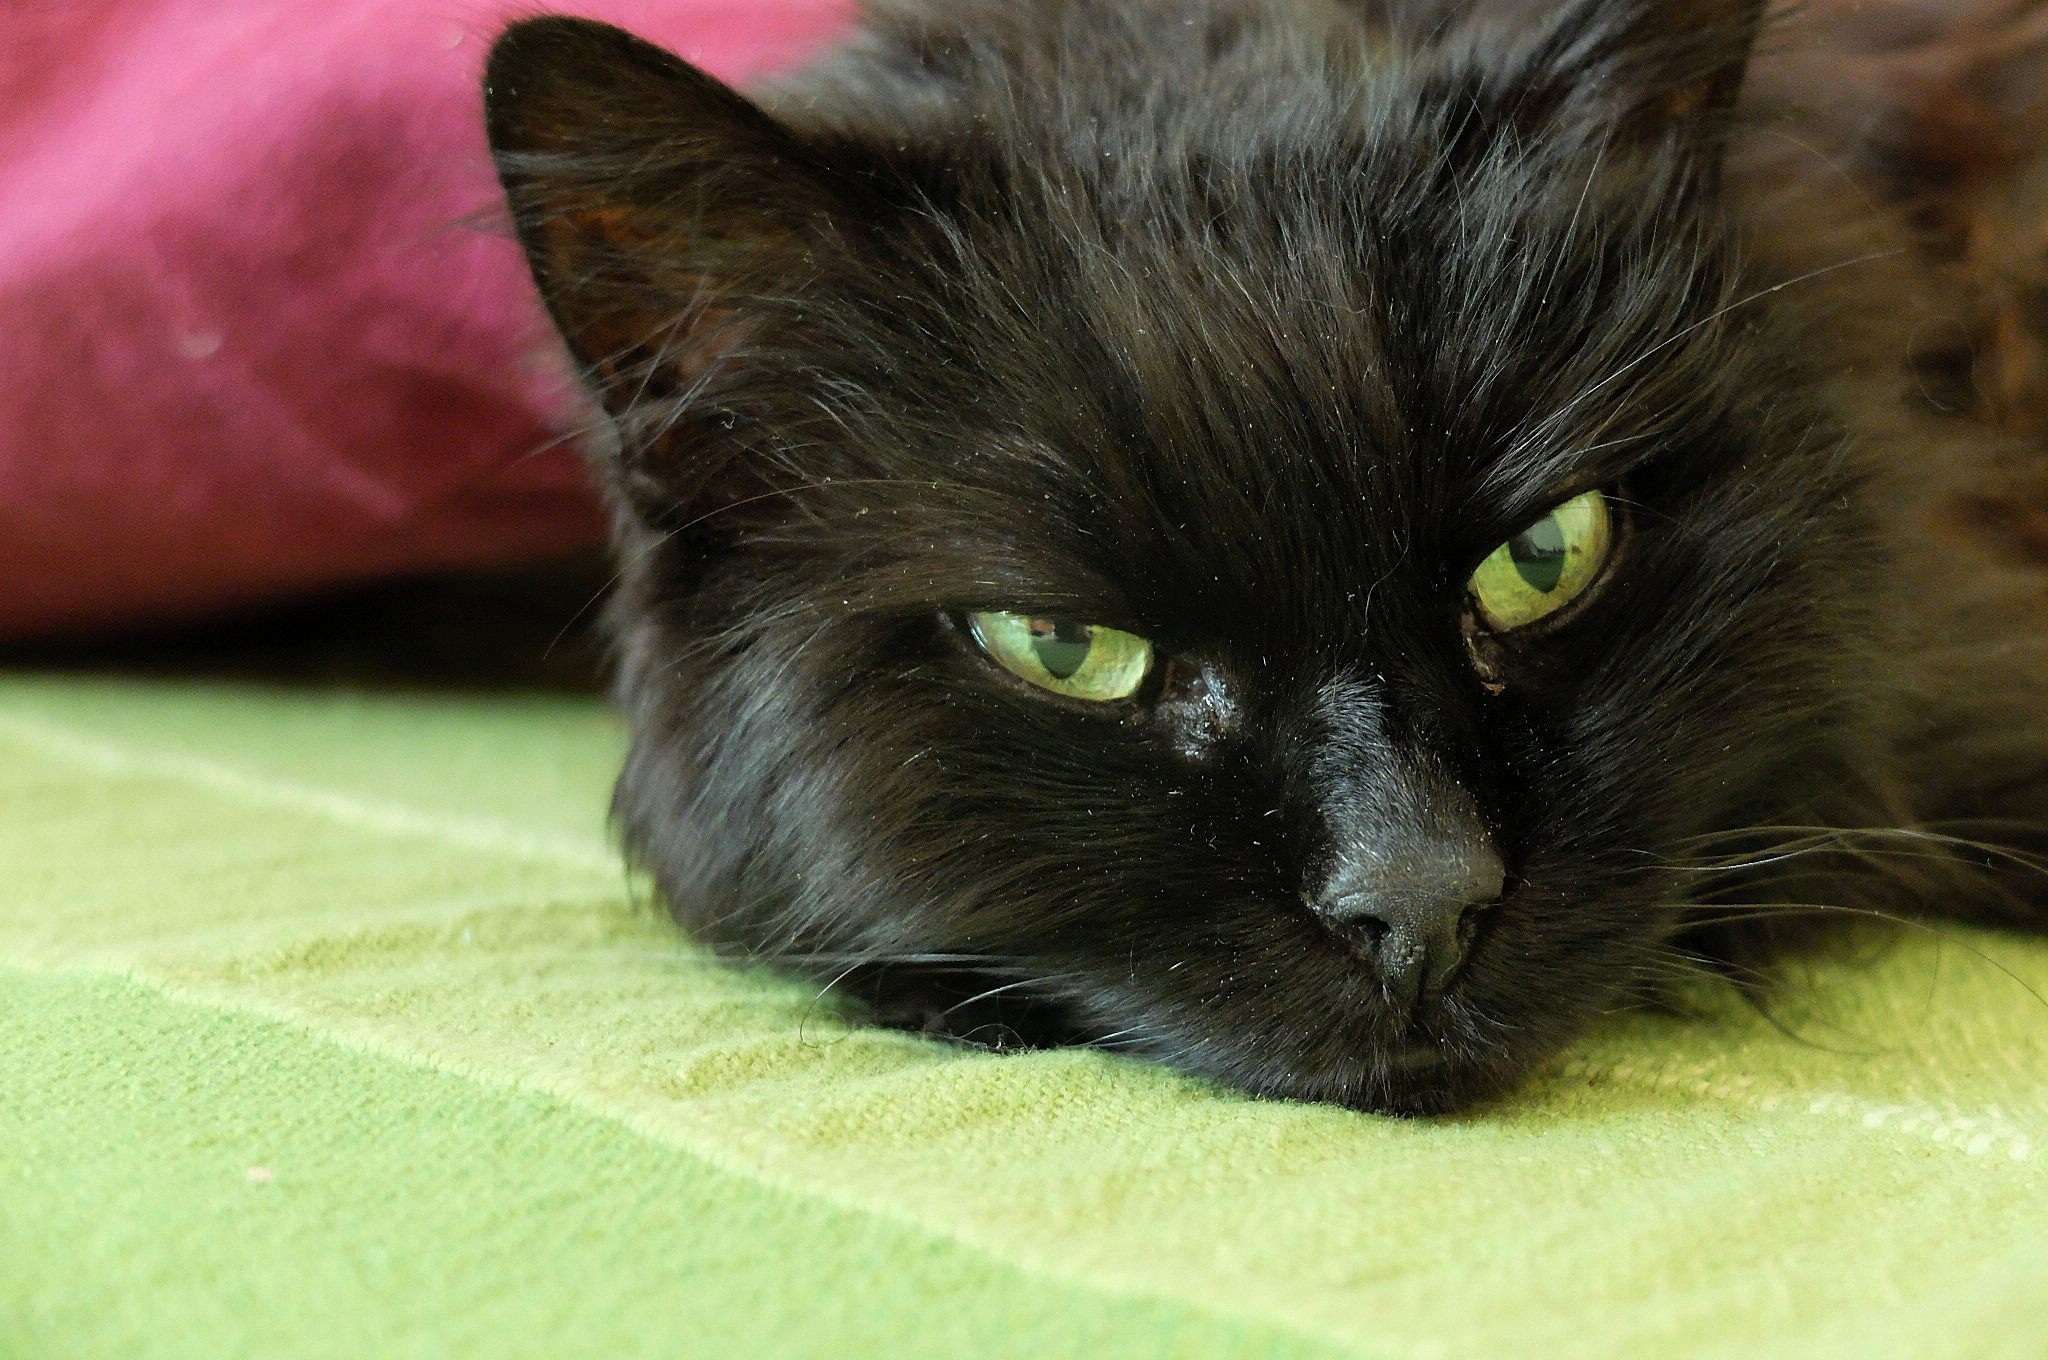
view, animal, kitten, cat, mammal, rest, black cat, black, close up, whiskers, lazy, furry, vertebrate, mieze, attention, expectant, cat's eyes, small to medium sized cats, cat like mammal, carnivoran, domestic short haired cat, domestic long haired cat, birman